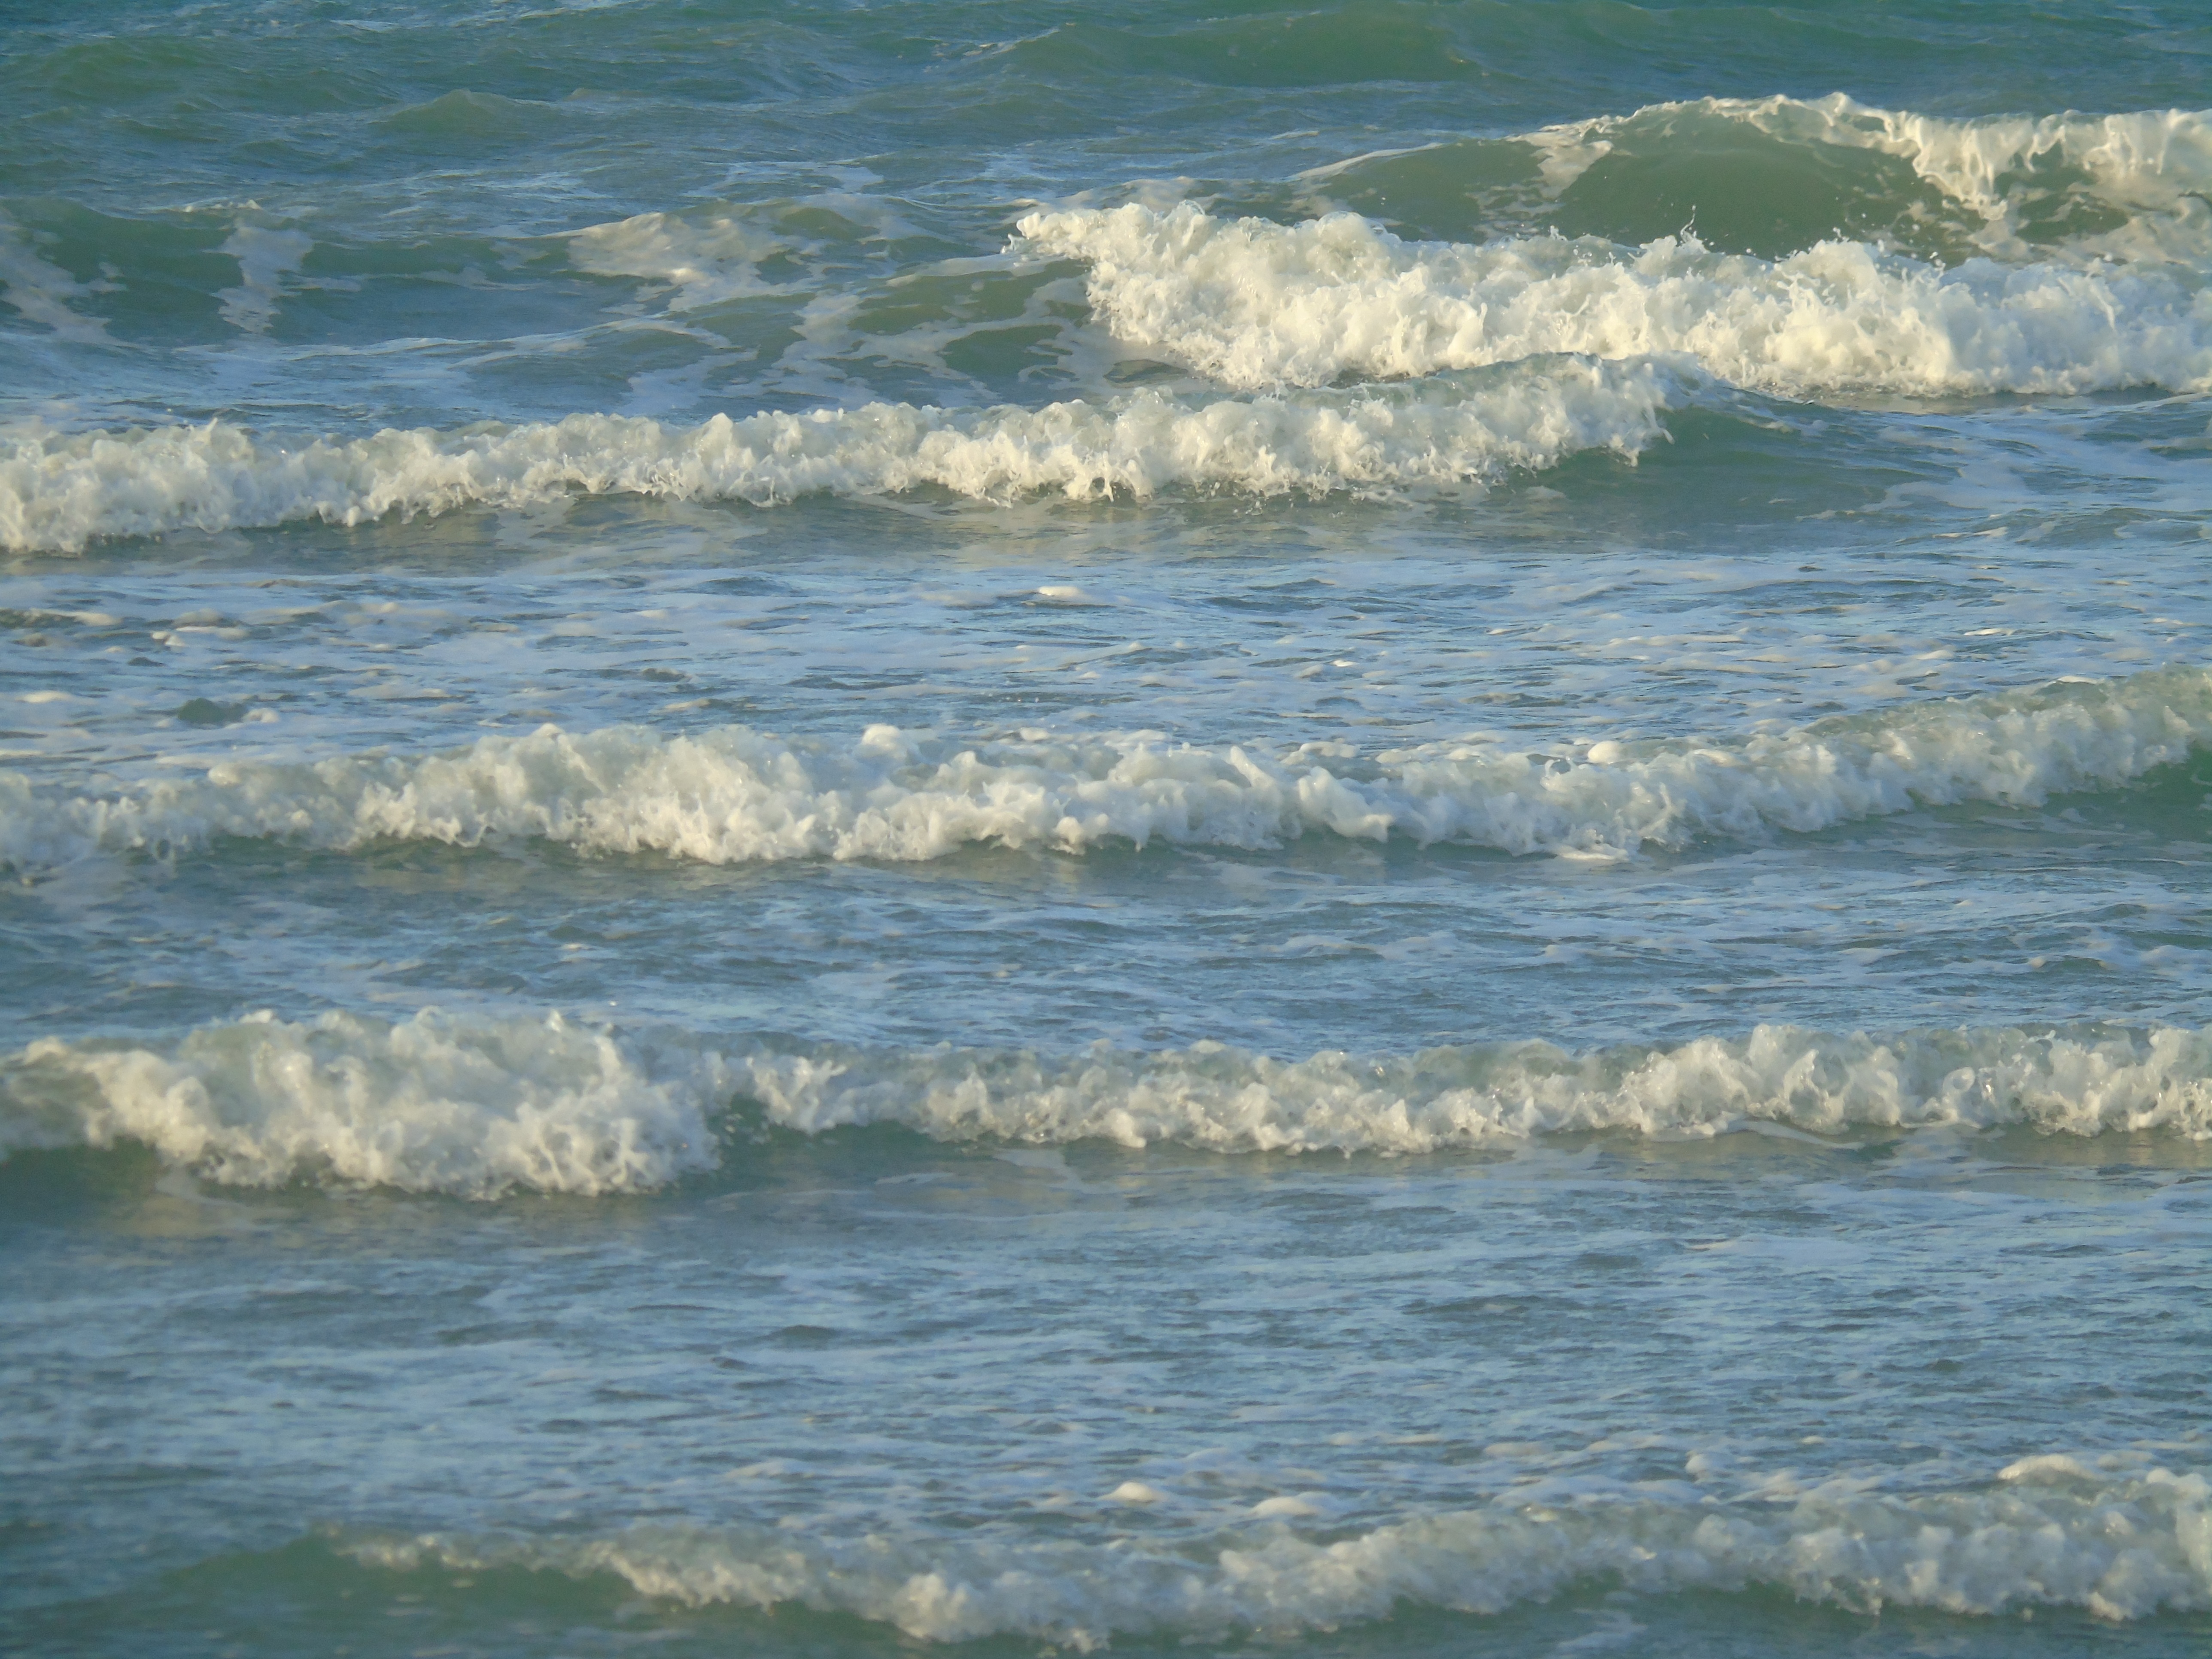
beach, landscape, sea, coast, sand, ocean, horizon, cloud, shore, wave, wind, summer, body of water, waves, mar, tourist attraction, brazil, wind wave